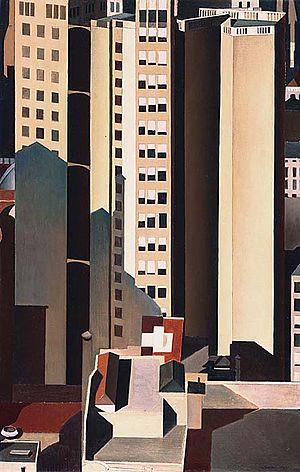
Charles Sheeler, né le 16 juillet 1883 et mort le 7 mai 1965, est un photographe et peintre américain du XXᵉ siècle, et l'un des fondateurs du mouvement du Précisionnisme.